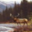
Label: deer